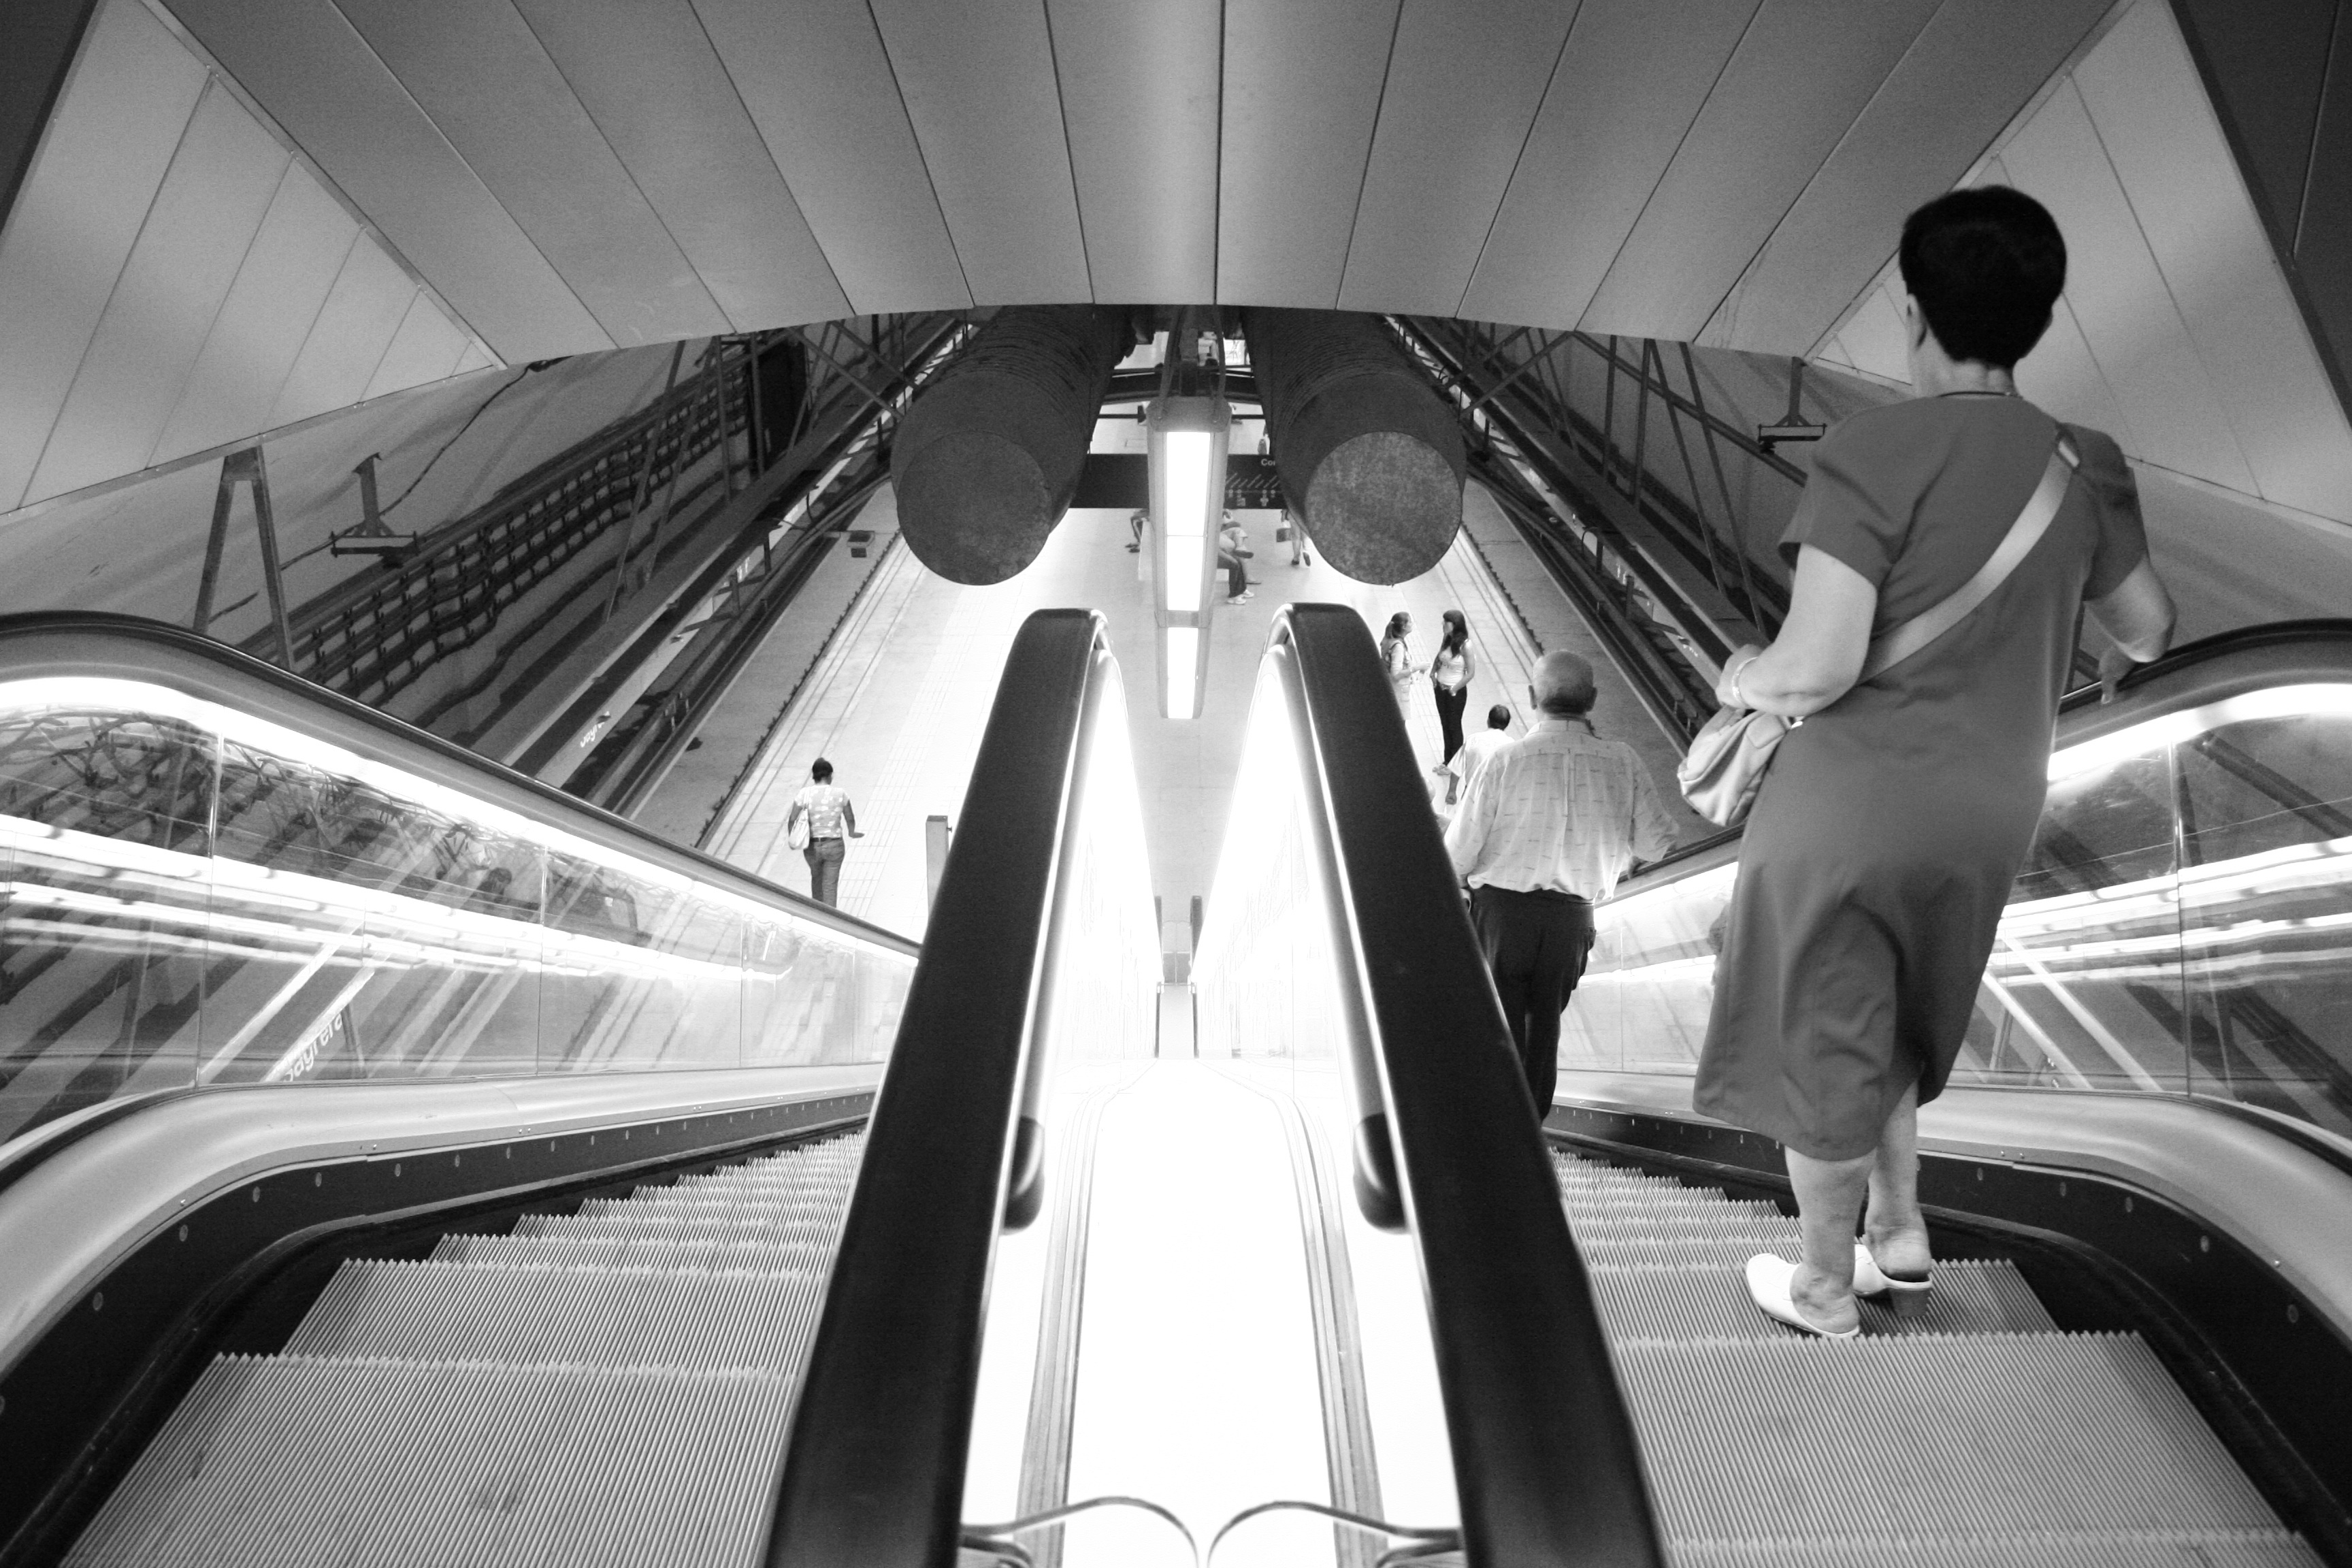
light, black and white, architecture, technology, track, railway, railroad, traffic, wheel, tube, city, urban, train, tunnel, travel, escalator, subway, metro, underground, motion, transportation, transport, vehicle, journey, station, black, monochrome, speed, movement, barcelona, commuting, pipe, traveling, public, passenger, escalators, monochrome photography, luxury vehicle